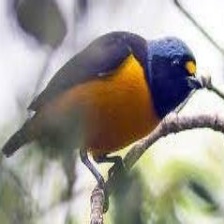
Species: ANTILLEAN EUPHONIA
Scientific name: EUPHONIA MUSICA